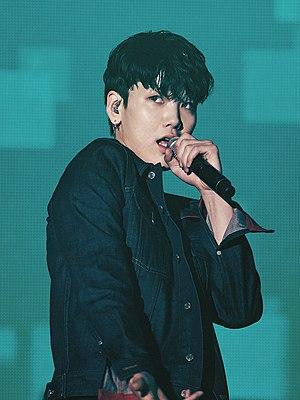
Choi Jun-hong mieux connu sous son nom de scène Zelo est un rappeur, chanteur, danseur et beatboxer sud-coréen. Il était membre du boys band sud-coréen B.A.P formé sous TS Entertainment où il était le plus jeune membre et le rappeur principal.